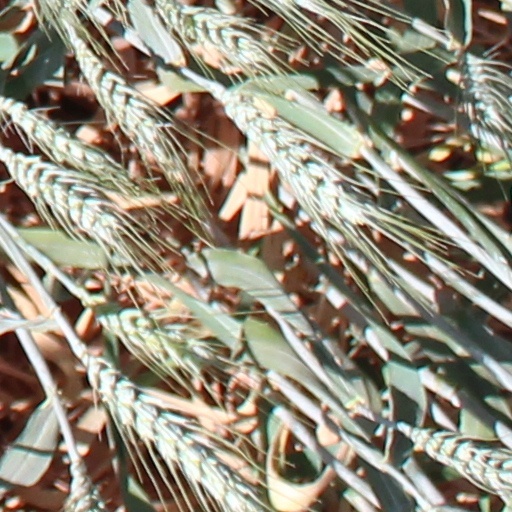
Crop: wheat